Thiru Aappanoor

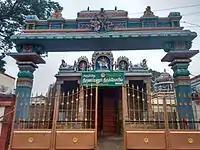
Temple entrance

One day a wedge, or 'aappu', is said to have miraculously transformed into a shivalingam to allow the Pandya King Solandhagan to cross the flooded Vaigai River to reach the Meenakshi Amman Temple (the principal temple in Madurai); it is from this event that the Thiru Aappanoor temple takes its name. On another occasion, Shiva is also believed to have miraculously caused the sand of the river here to turn into rice during a famine.